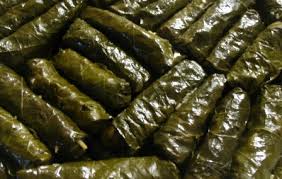
Yemek: yaprak_sarma